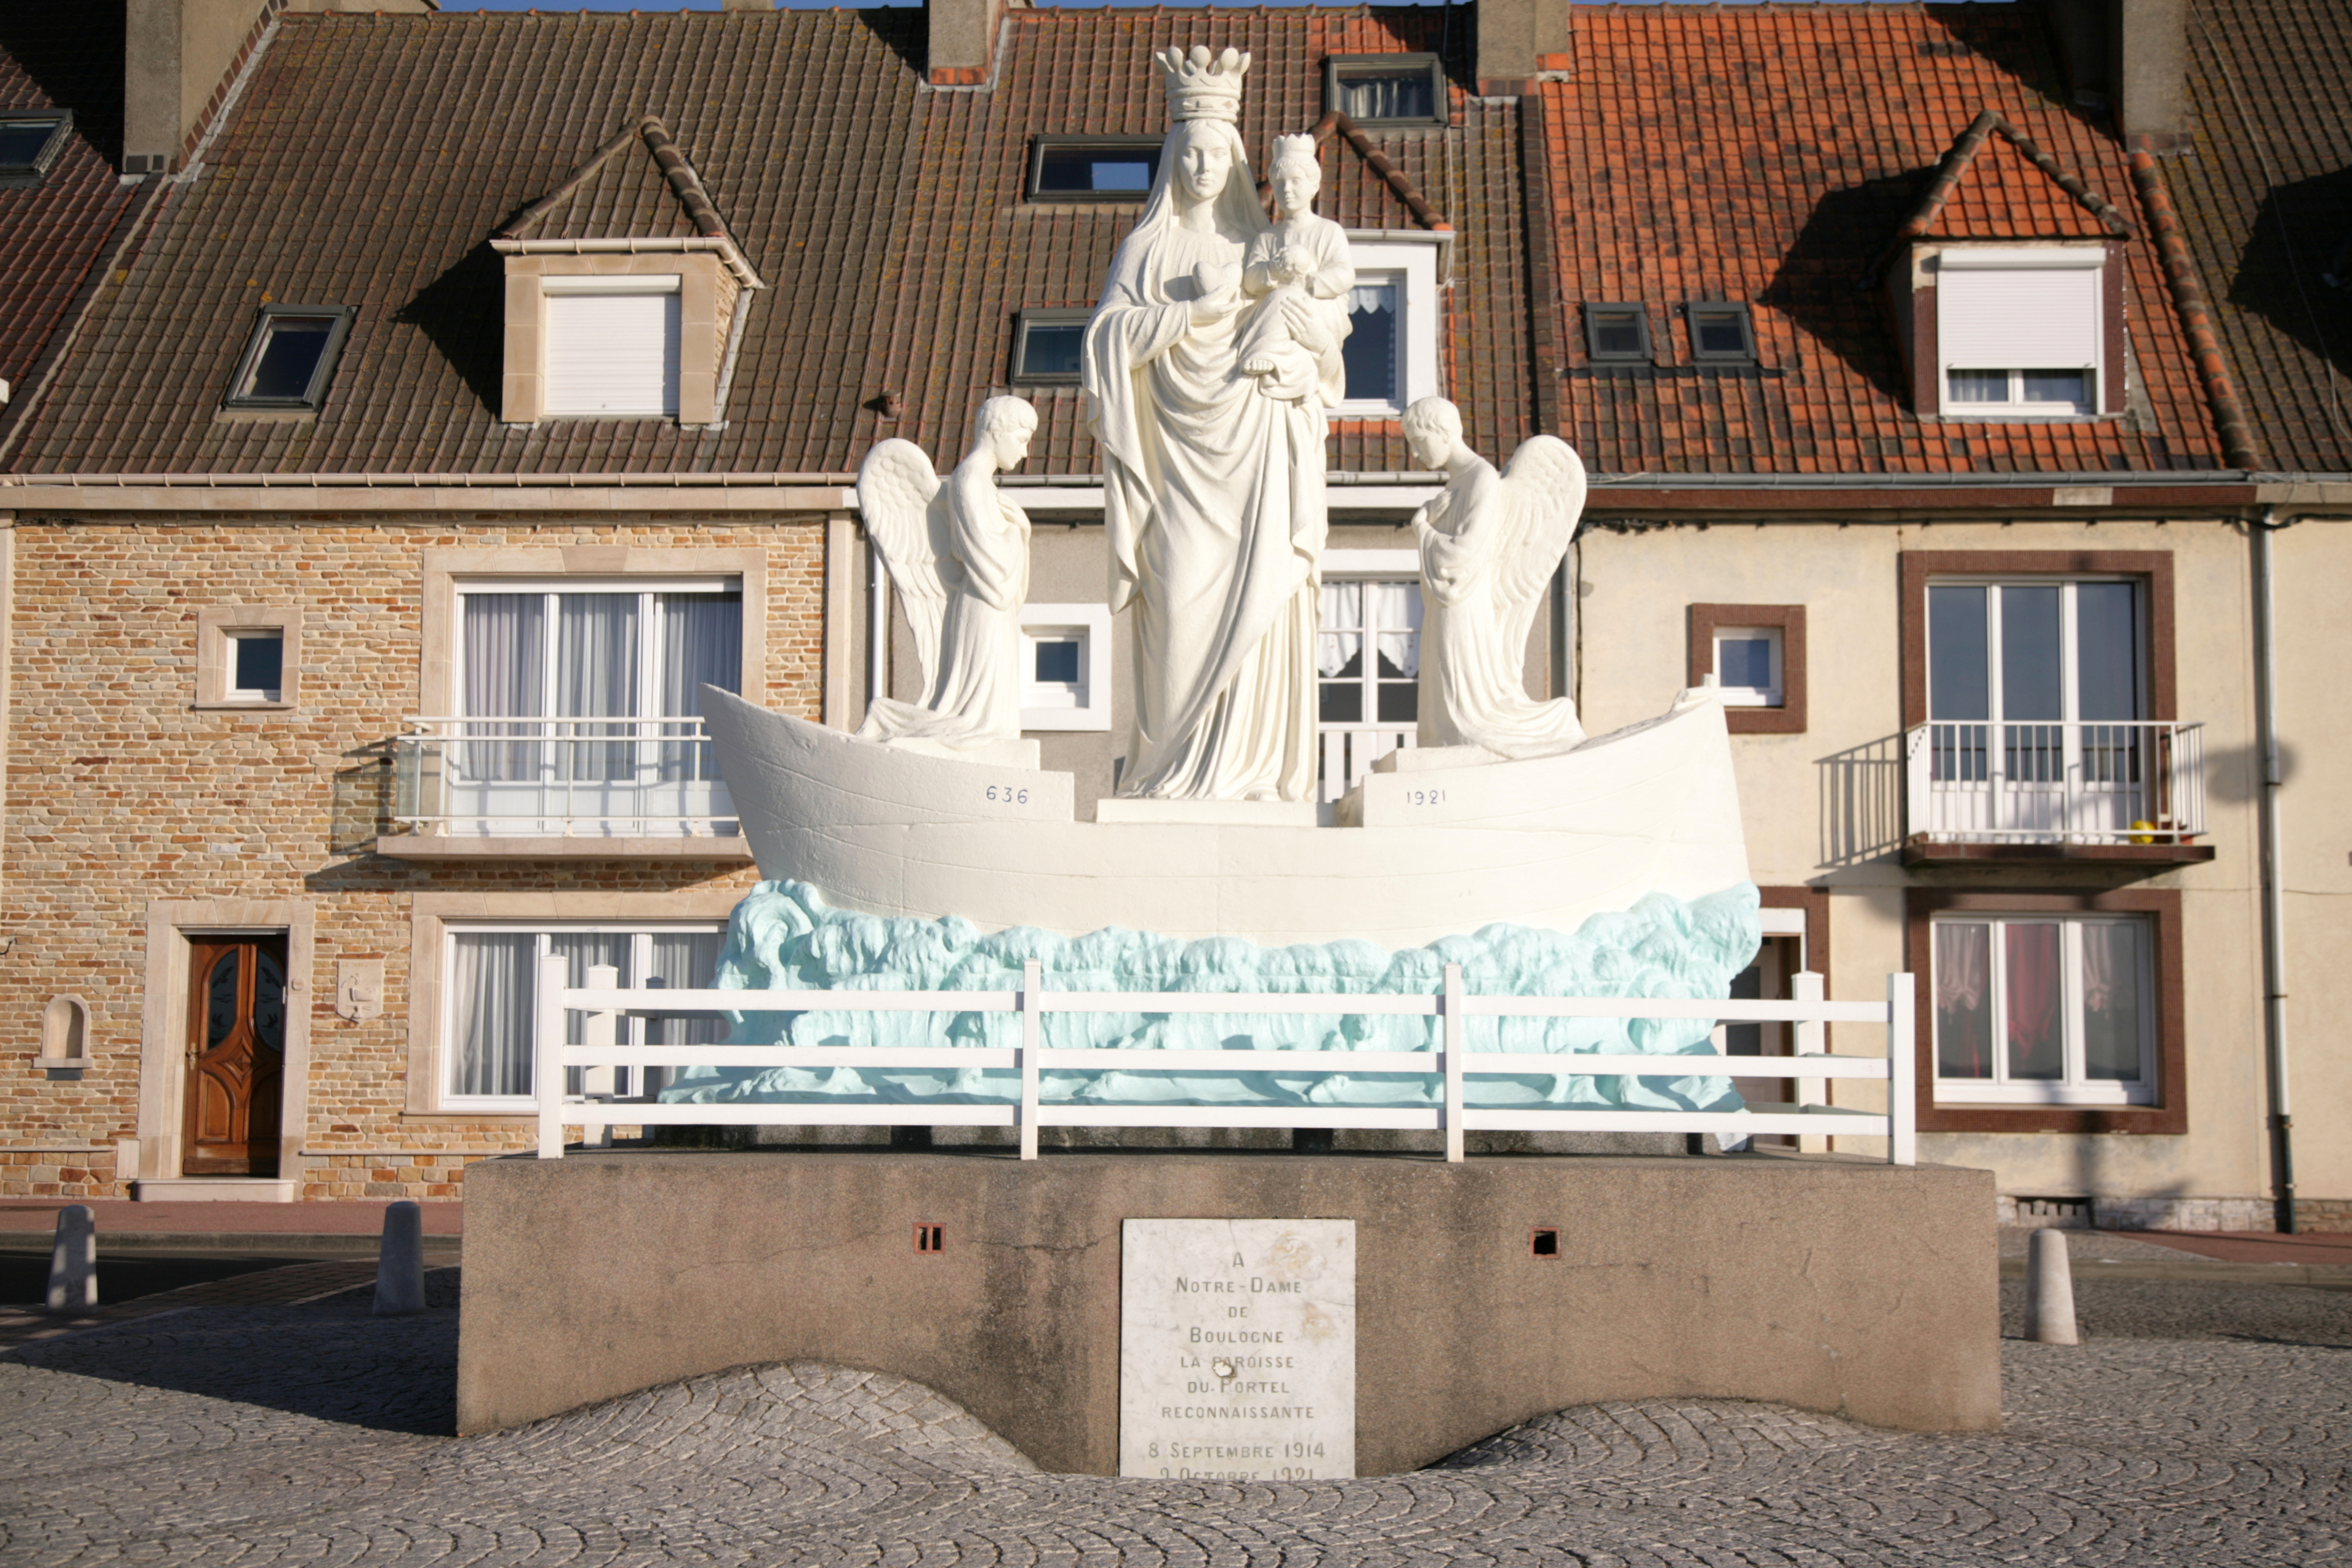
architecture, wood, mansion, house, home, france, statue, facade, standbeeld, francia, estatua, estate, frankrijk, frankreich, pasdecalais, cotedopale, religiousart, artreligieux, religieuzekunst, religisekunst, pasdecaials, leportel, virgen, viergelenfant, leportelplage, virgenwithchild, virgenmitkind, virgenmetkind, elartereligioso